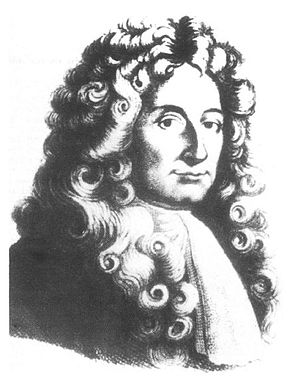
François Mauriceau
François Mauriceau var en fransk kirurg og fødselshjælper.